Legio III Diocletiana

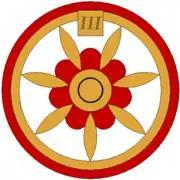
Shieldpattern of "Legio Tertia Diocletiana Thebaeorum", early 5th century

Legio III "Diocletiana" was a "comitatensis" Roman legion, levied in 296 by Diocletian, from whom the legion took its name. The aim of this unit was to guard the newly re-organized province of Aegyptus, being based in Alexandria. It was created to support II "Traiana Fortis", and thus it took the numeral III.